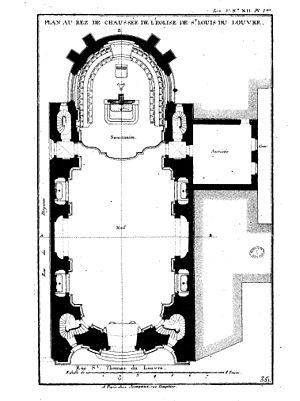
L'église Saint-Louis-du-Louvre est une église disparue de Paris. Elle a été construite à l'emplacement de l'église Saint-Thomas-du-Louvre en 1744. Elle est détruite en 1811, les derniers vestiges étant rasés lors de la création de l'aile nord du Palais du Louvre au Second Empire.